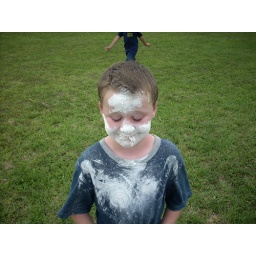
This is what happens when you put you face in a plate of flour.